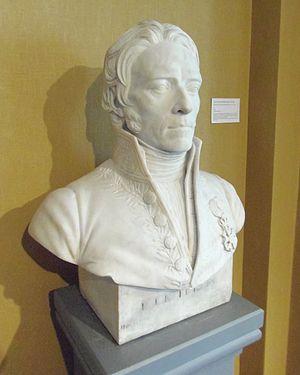
Vire (Normandie, France). Buste de Pierre Turpin par David d'Angers (1841, musée de Vire).
Pierre Jean François Turpin était un botaniste et illustrateur français. Il est considéré comme l’un des plus grands illustrateurs botaniques de l’époque napoléonienne. Bien qu’il ait entamé une formation aux Beaux-Arts, Turpin, en tant qu’artiste, était largement autodidacte.